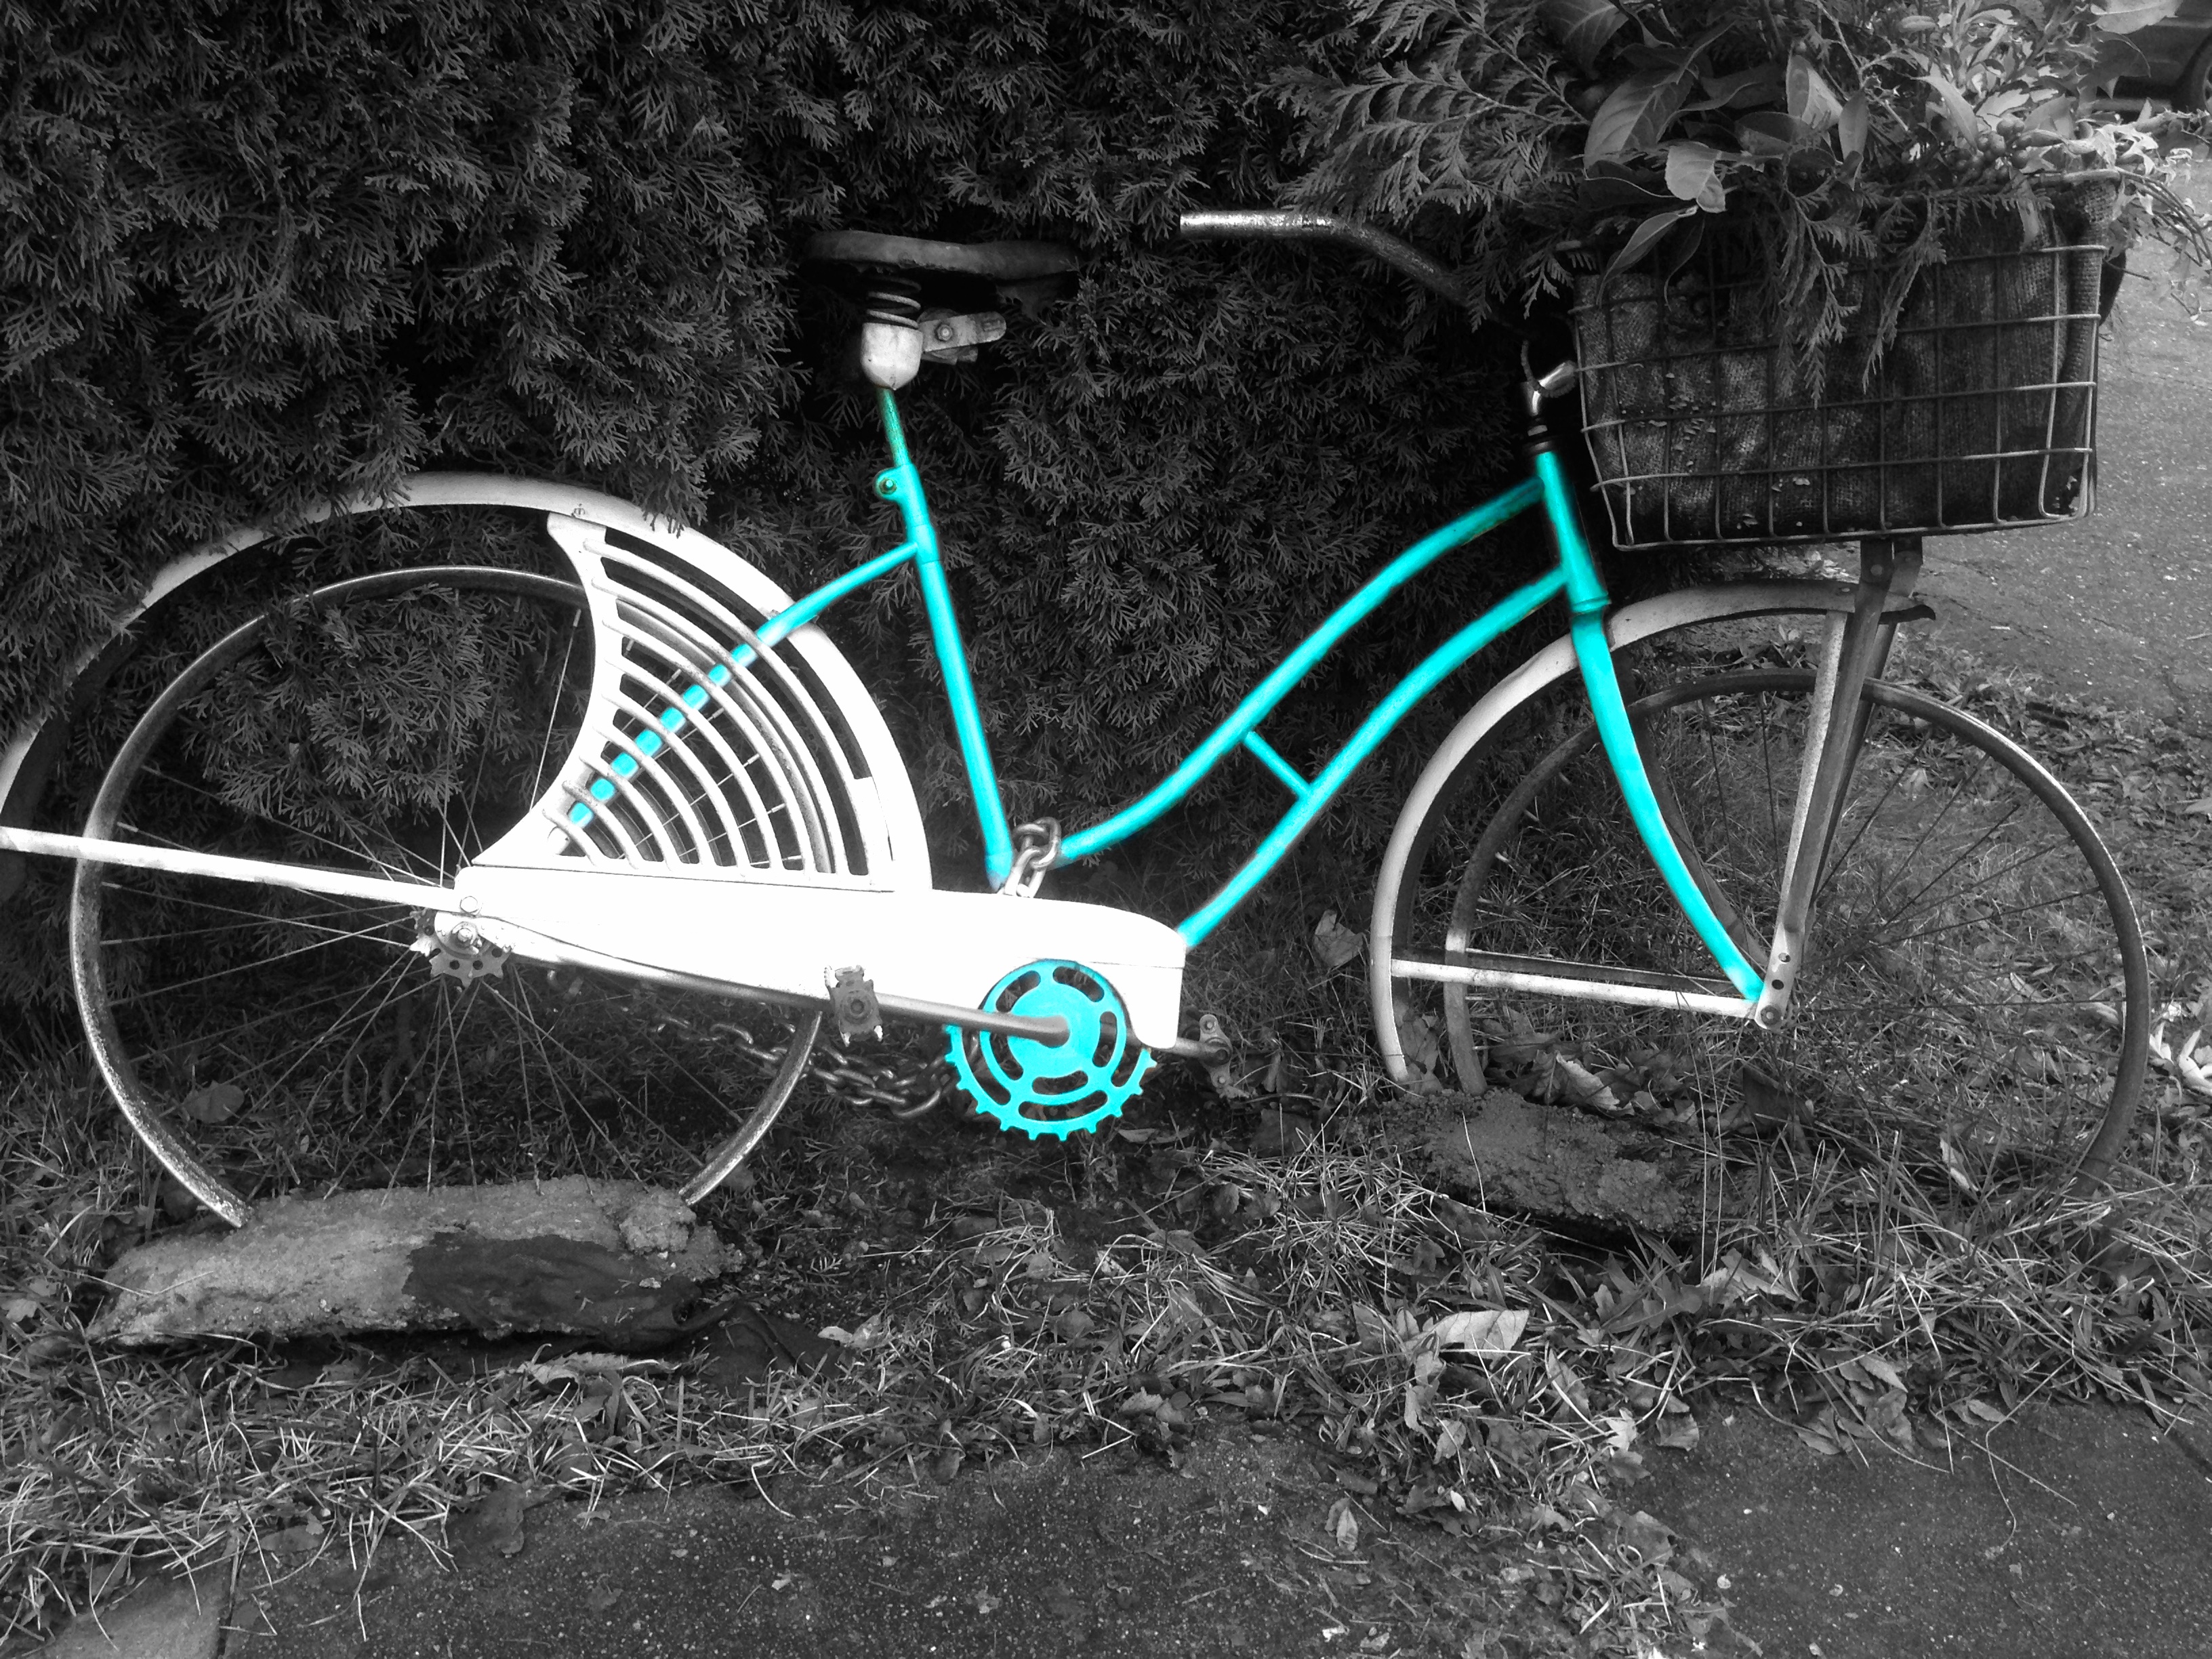
black and white, wheel, bicycle, vehicle, black, monochrome, sports equipment, colorsplash, 2015365, monochrome photography